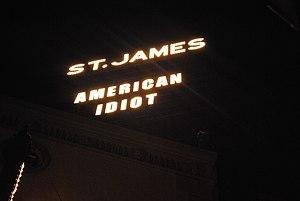
Le St. James Theatre est un théâtre de Broadway situé au 246 W., 44th St. dans le Theater District, au centre de Manhattan, à New York.
American Idiot est une comédie musicale créée en 2009 et adaptée de l'album studio American Idiot du groupe de punk rock américain Green Day, sorti le 21 septembre 2004.